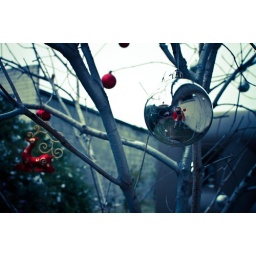
xmas day! there i am in the silver ball